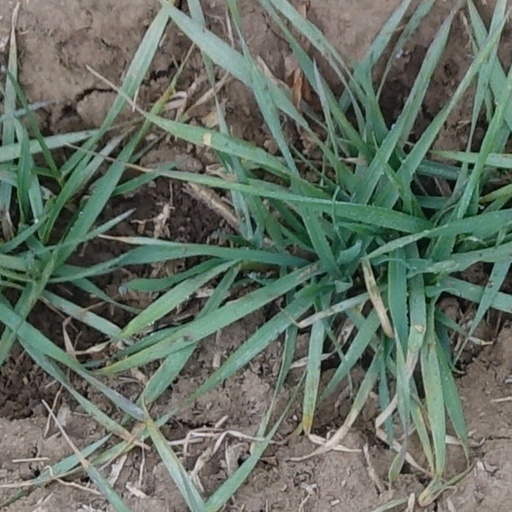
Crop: wheat